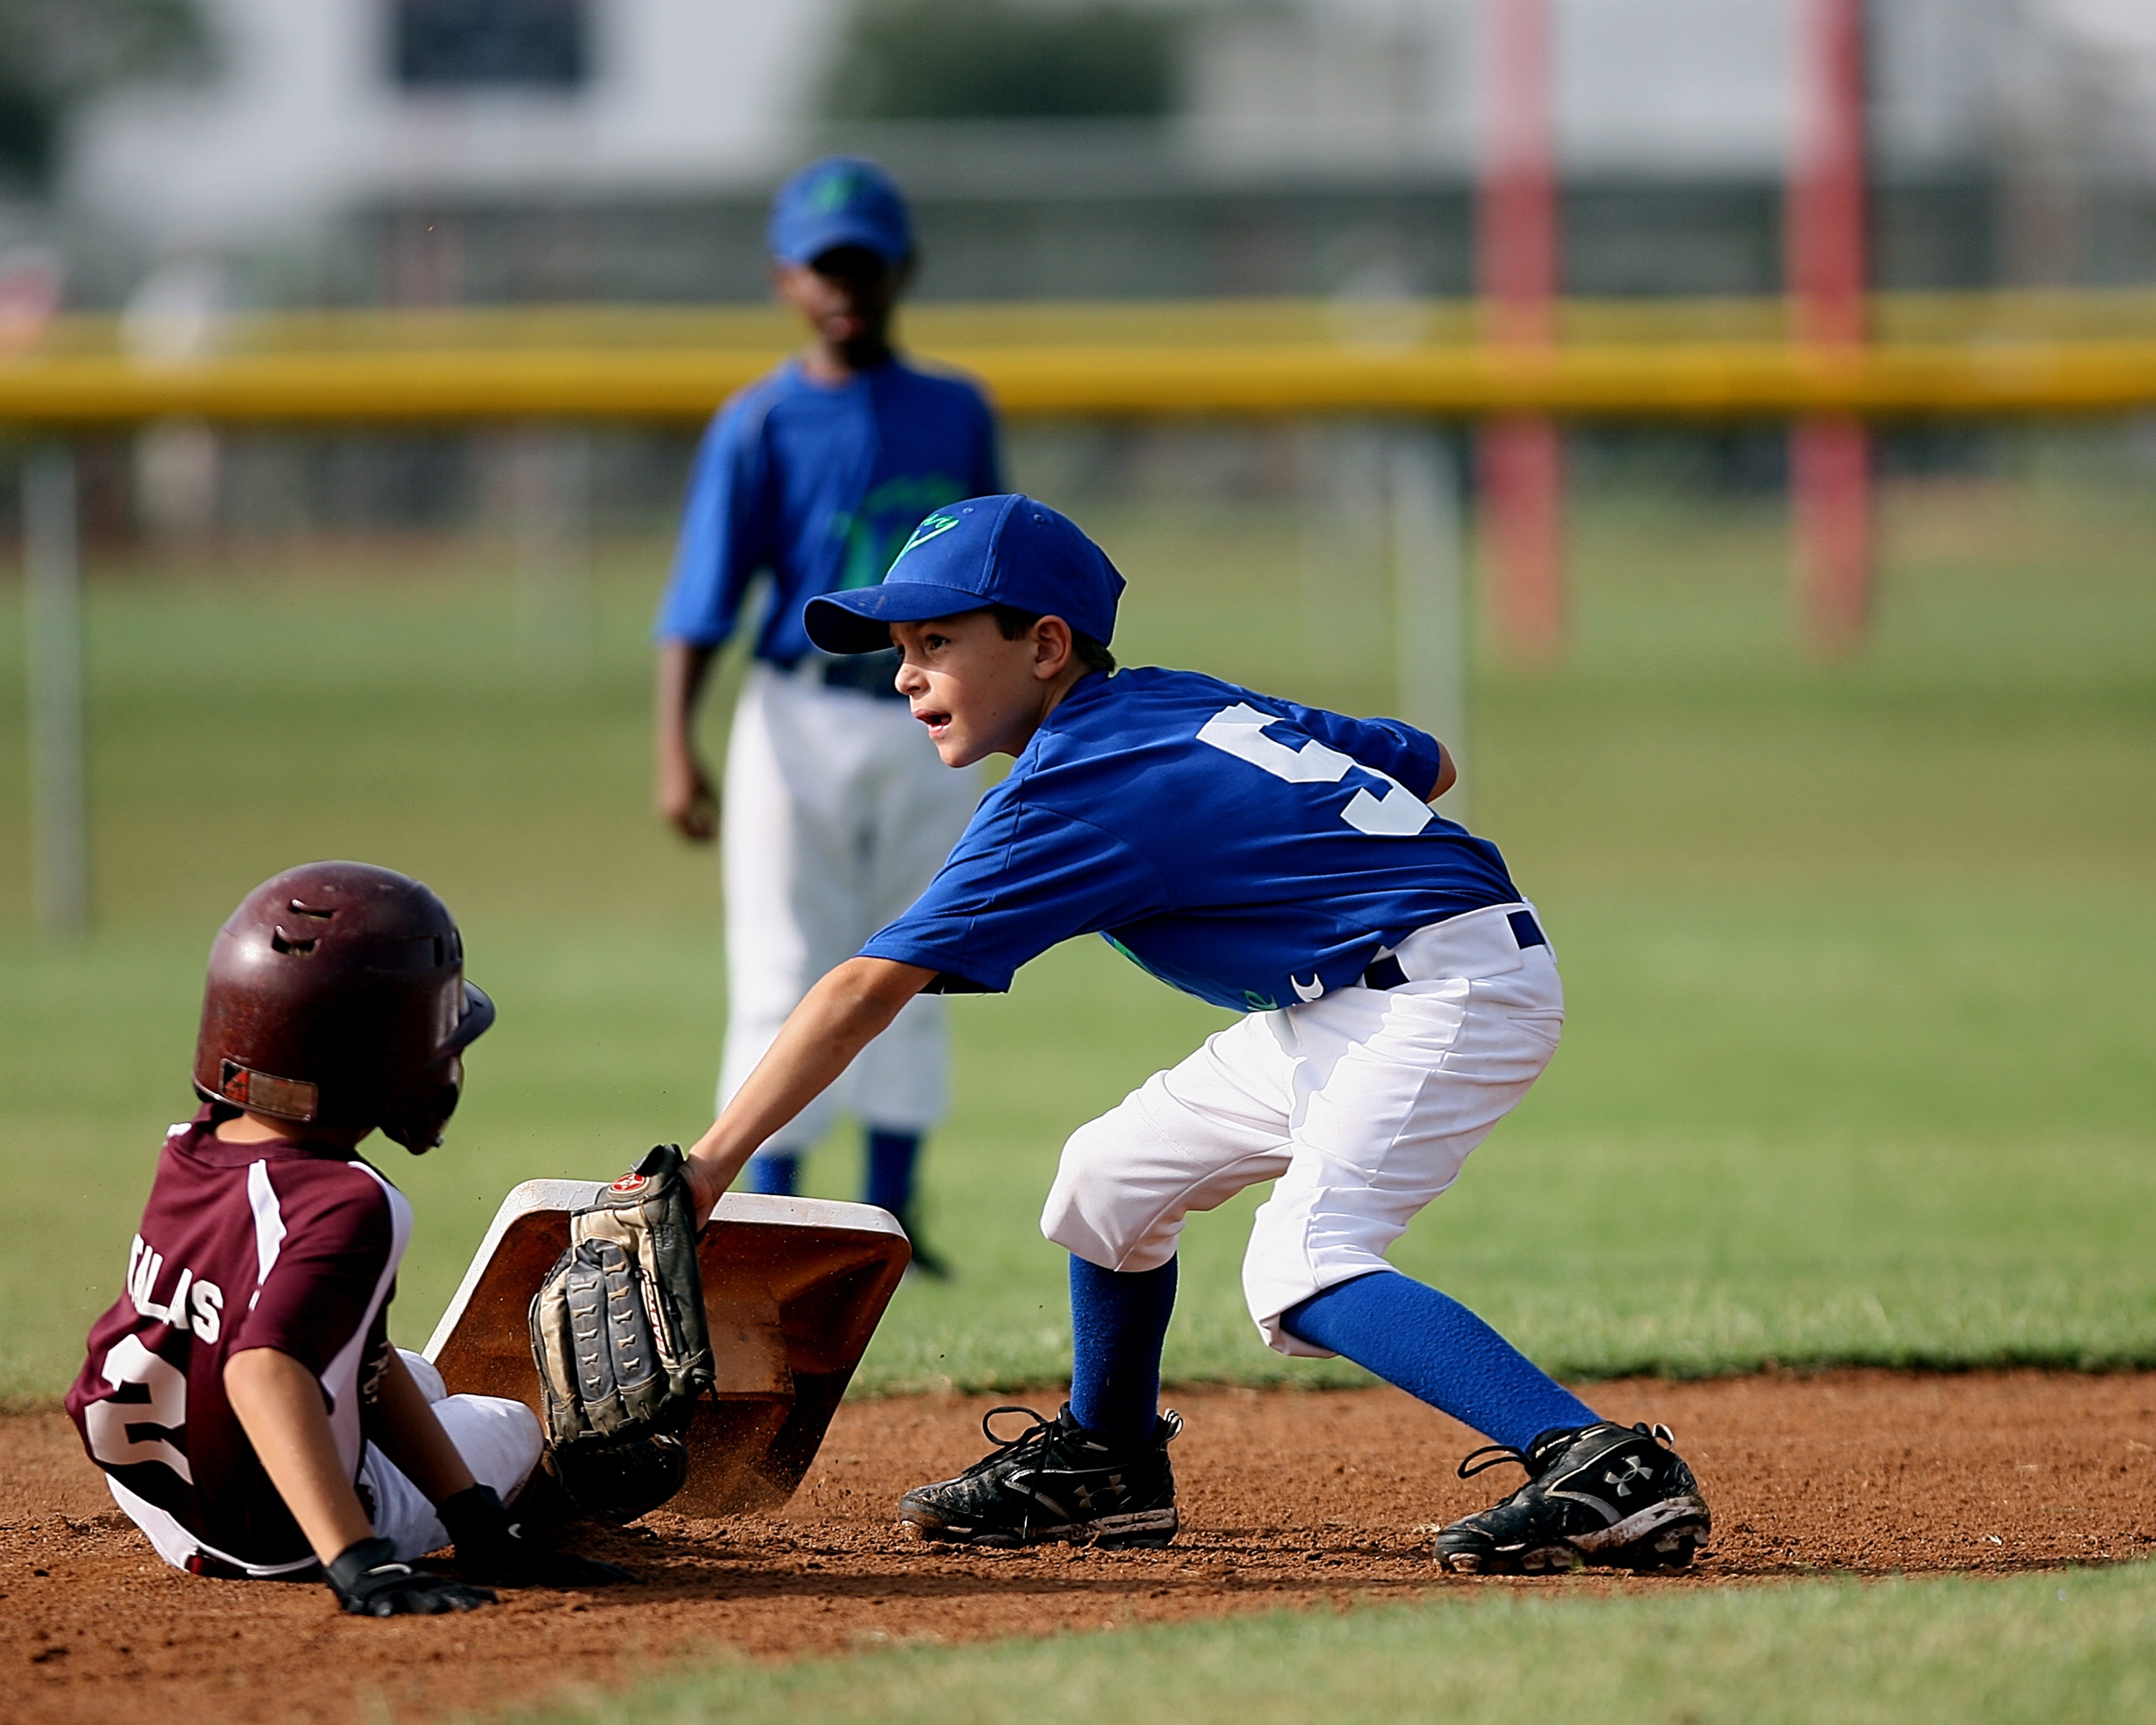
grass, baseball, sport, field, game, boy, cute, summer, male, young, athletic, dirt, action, player, baseball field, pitch, outdoors, competition, team, sports, ball, tag, uniform, athlete, tournament, baseball player, infield, ball game, second base, little league, team sport, close call, ball park, infielder, college baseball, competition event, bat and ball games, baseball positions, college softball